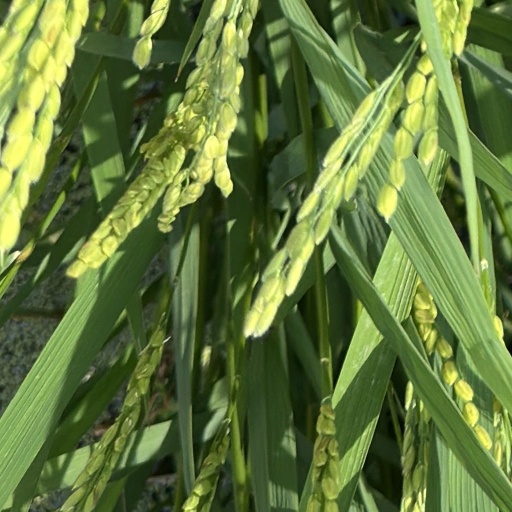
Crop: rice